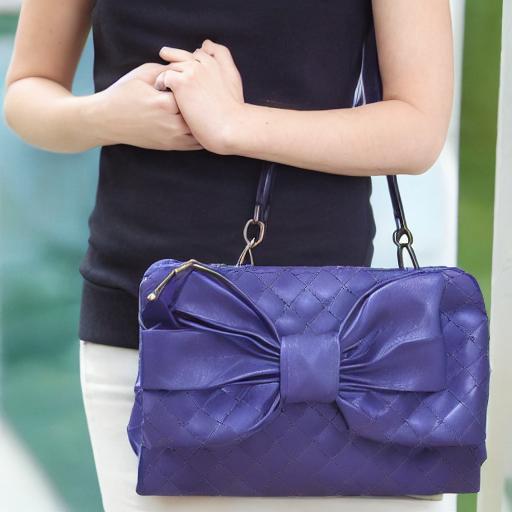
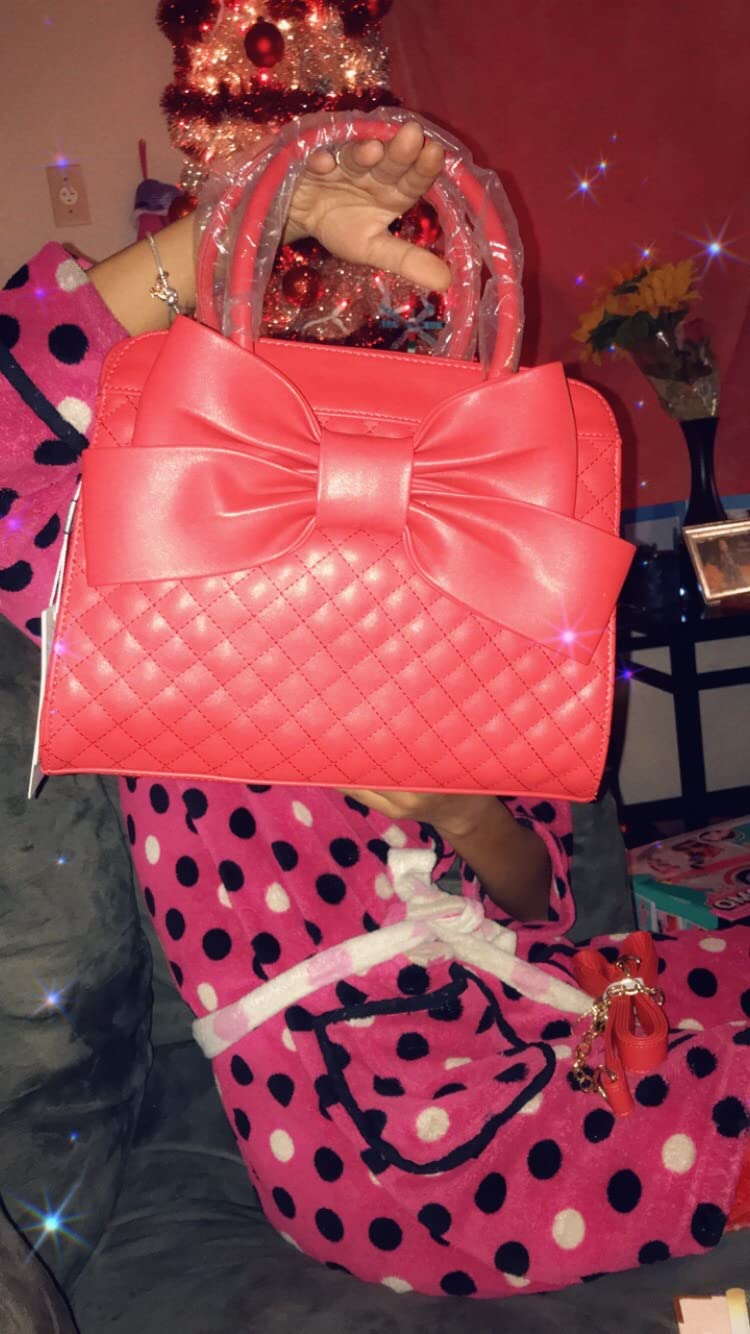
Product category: accessories_handbag
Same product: no